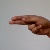
The image shows a hand gesture representing the letter 'H' in Indian Sign Language.